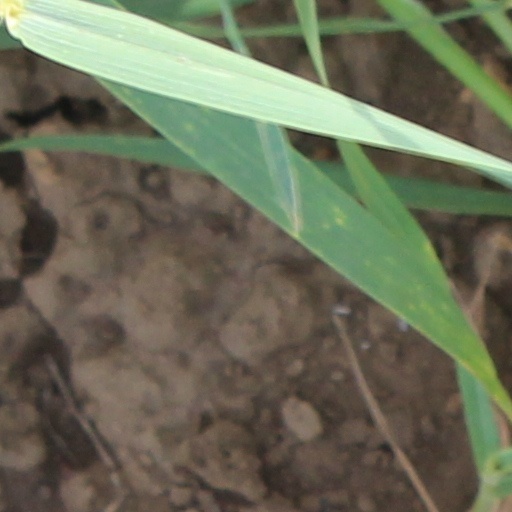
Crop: wheat